Phi Persei

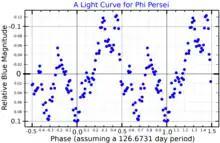
A blue-light light curve for Phi Persei, adapted from Božić "et al." (1995)

Phi Persei is a variable star with both rapid and longterm variations in its brightness and spectrum. Variations occur on a daily timescale which may be related to the rotation of the primary star. Any variations originating with the secondary are difficult to detect due to its comparative faintness. Slower variations, including deep fades, are also seen. Some of the variations may correspond to the orbital period, possibly eclipses of gas streams or hot spots, but the occasional deep fades do not match any particular orbital phase. The variations are classified as γ Cassiopeiae-type, shell stars with eruptions and irregular fading.